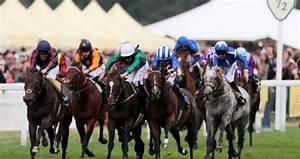
horse